Holmrook

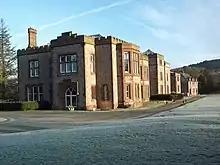
Irton Hall

Two miles north-east along the Irt valley is Irton Hall, a large mostly 19th-century house which incorporates a 14th-century pele tower.